Roger Slagle

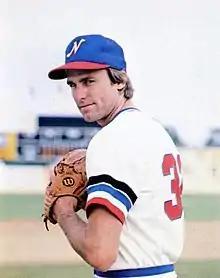
Slagle with the Nashville Sounds in 1980

Roger Lee Slagle (born November 4, 1953) is a retired Major League Baseball (MLB) pitcher. He played a single MLB game for the New York Yankees. He was drafted by the Yankees in the first round (19th pick) of the secondary phase of the 1976 amateur draft.